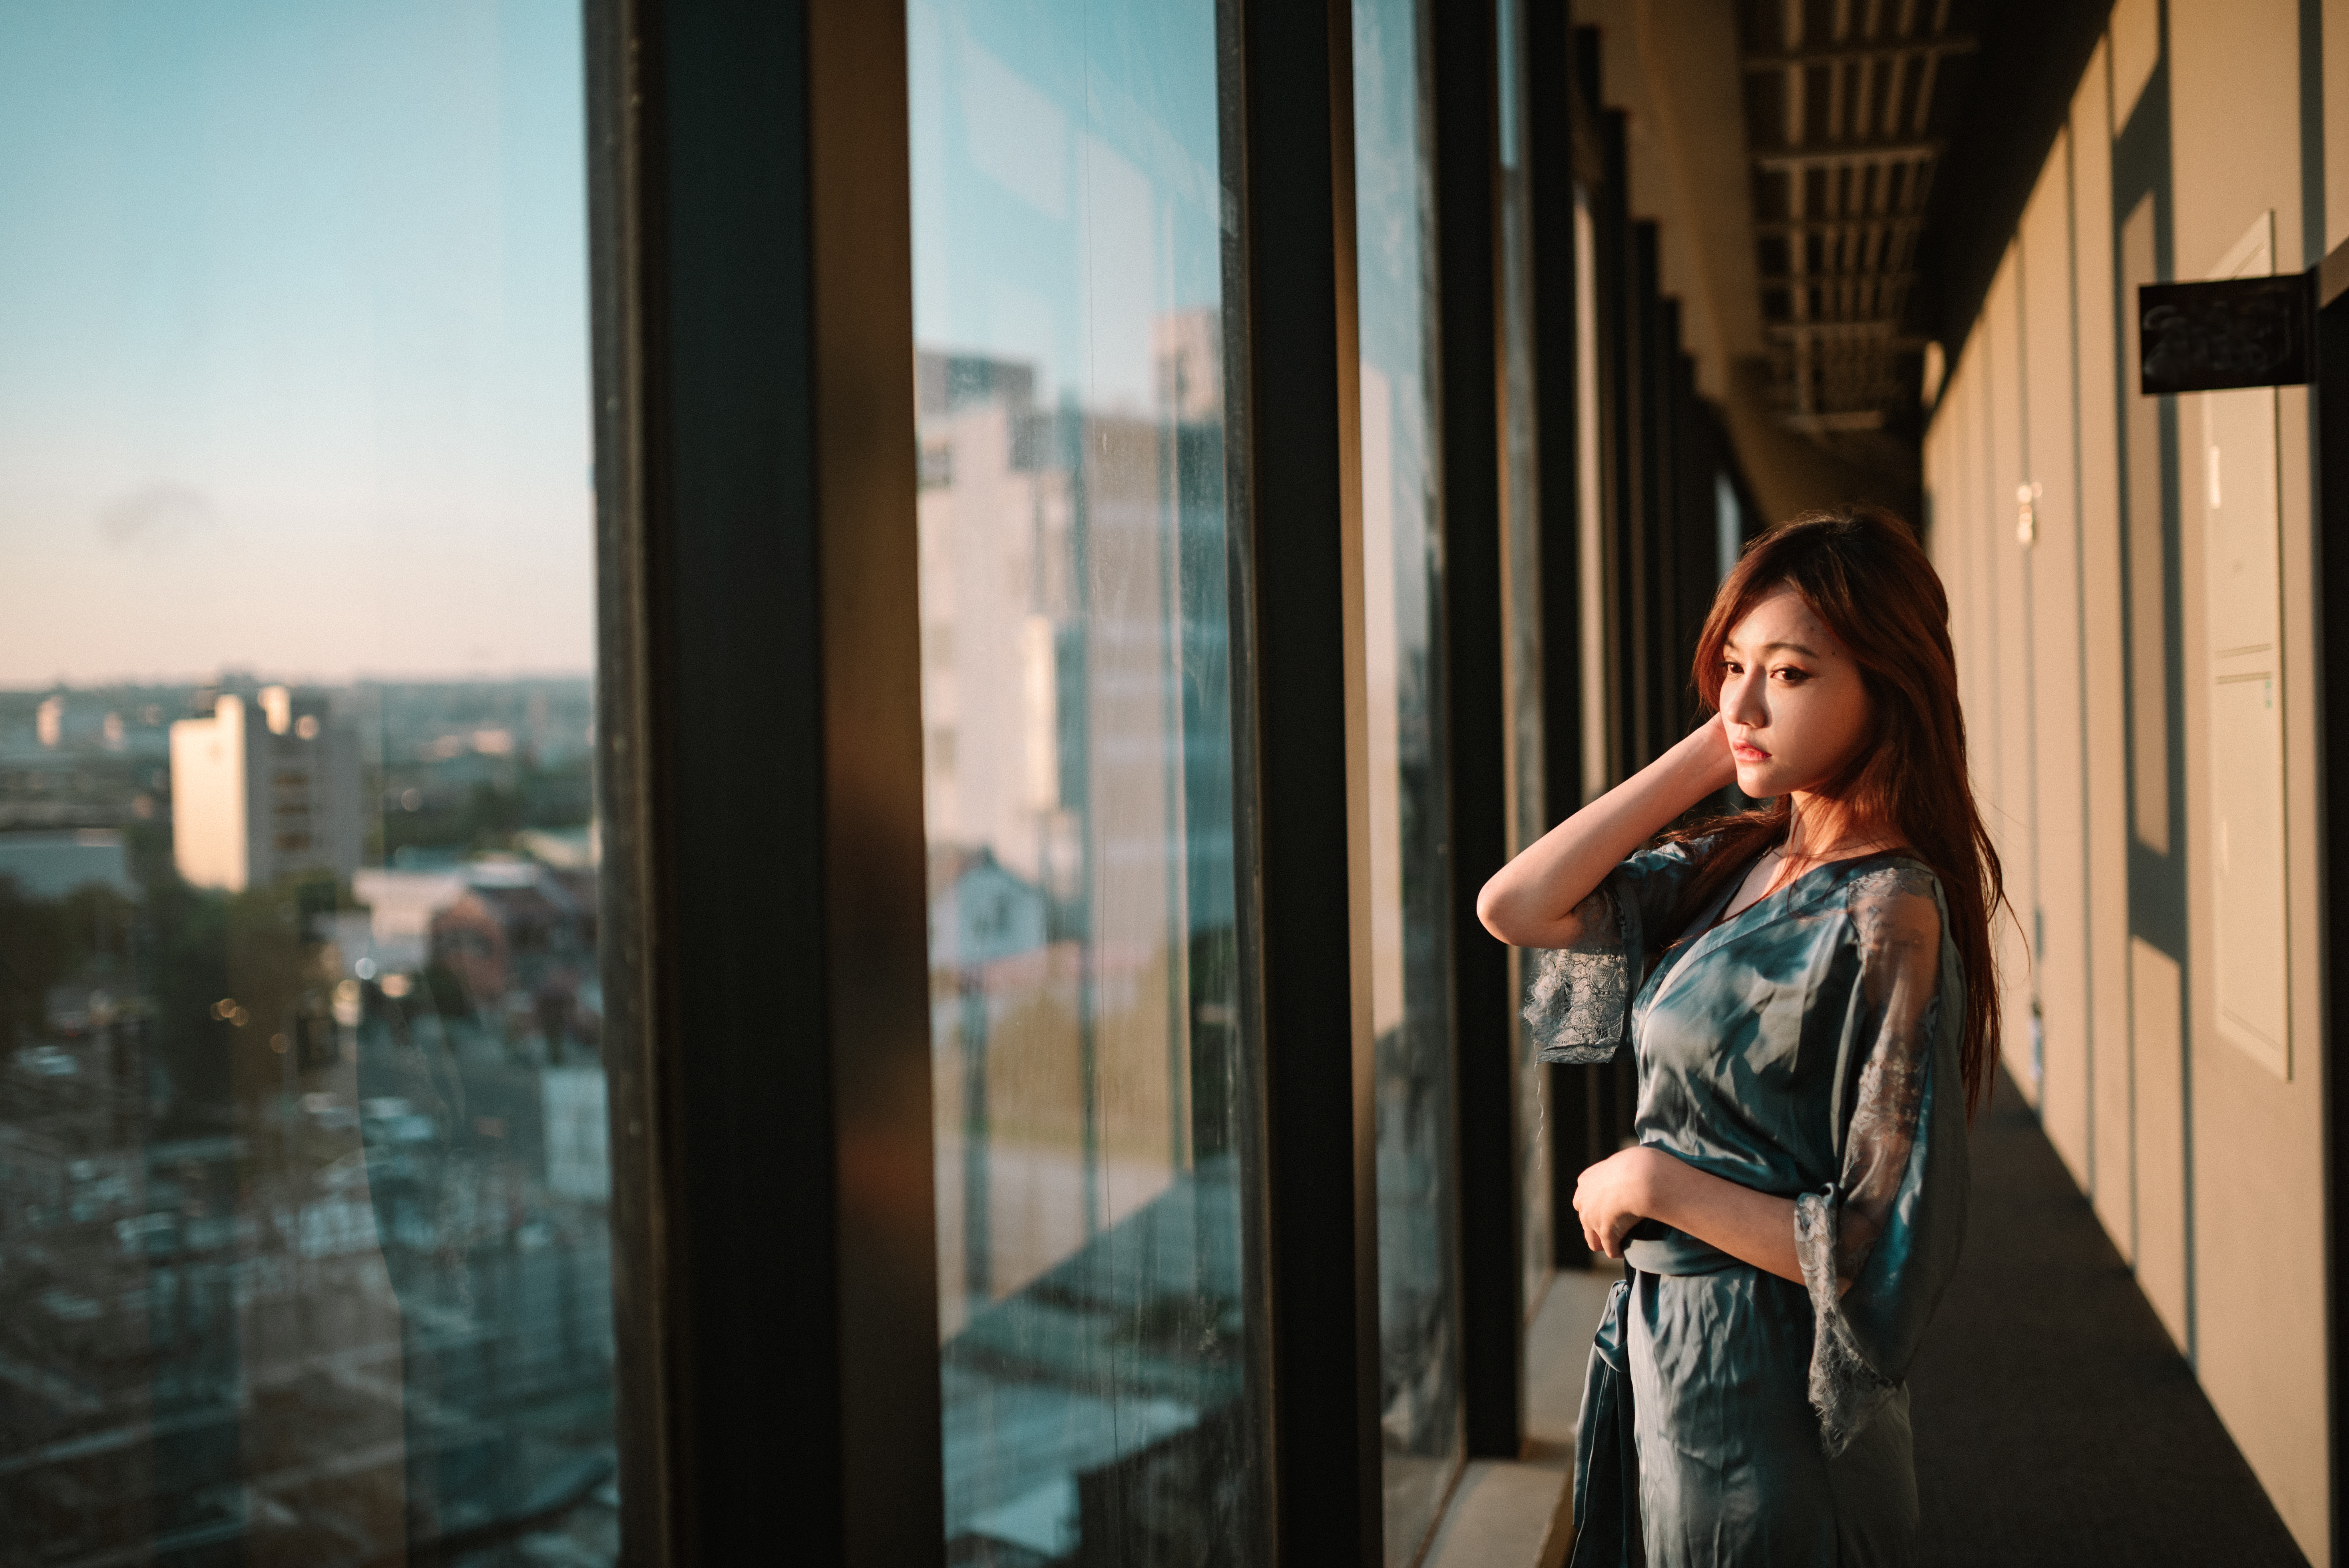
asian, girl, woman, wallpaper, sexy, models, photography, emotions, people, clothing, beauty, sweetness, portrait, photograph, urban area, snapshot, fashion, eye, window, city, textile, architecture, smile, flash photography, reflection, photo shoot, model, portrait photography, building, brown hair, black hair